History of robots

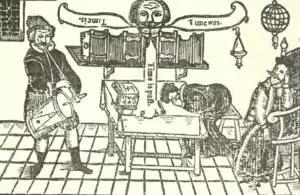
An Elizabethan woodcut of a Brazen Head speaking: "Time is. Time was. Time is past."

Concepts of artificial servants and companions date at least as far back as the ancient legends of Cadmus, who is said to have sown dragon teeth that turned into soldiers and Pygmalion whose statue of Galatea came to life. Many ancient mythologies included artificial people, such as the talking mechanical handmaidens (Ancient Greek: (Kourai Khryseai); "Golden Maidens") built by the Greek god Hephaestus (Vulcan to the Romans) out of gold.